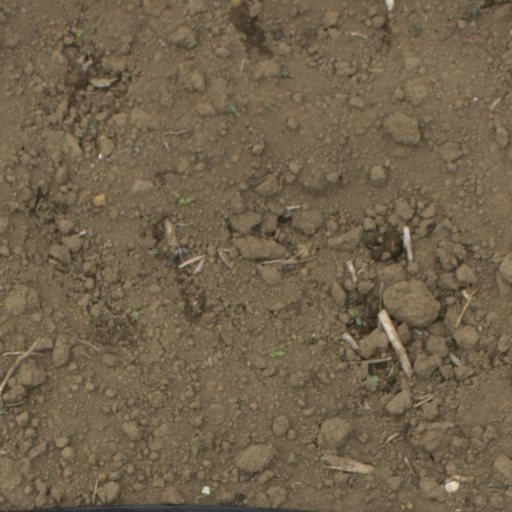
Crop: Jerusalem artichoke